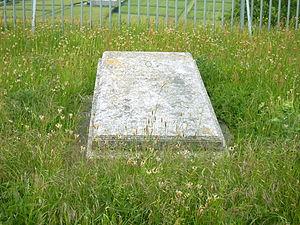
Le château de Highclere est un château de style néo-jacobéen dont le parc a été aménagé par Capability Brown pour le Iᵉʳ comte de Carnarvon, Henry Herbert, qui en a hérité en 1769. Le domaine de 405 hectares se situe dans le nord du Hampshire, à environ 8 km au sud de Newbury, dans le Berkshire.